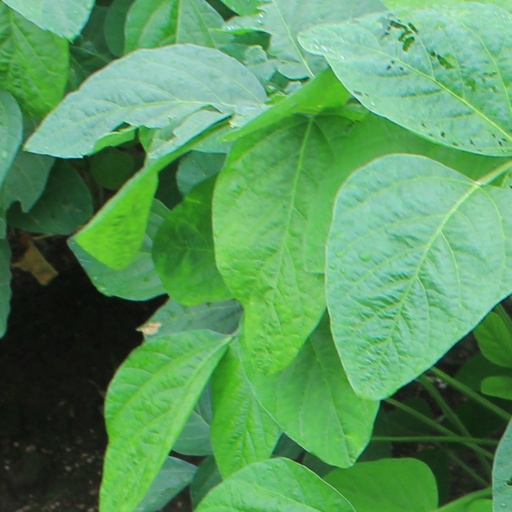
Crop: soybean